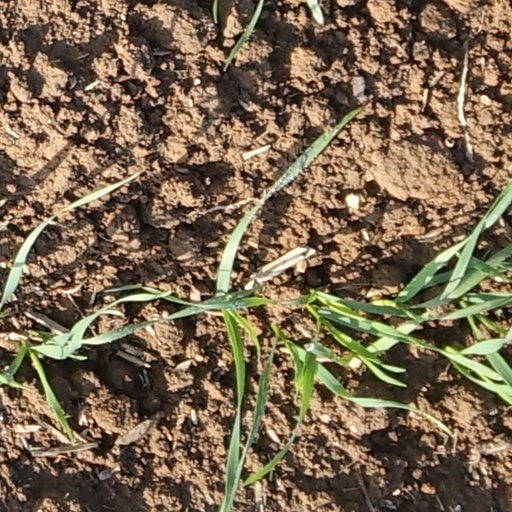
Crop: wheat